Elizabethan era

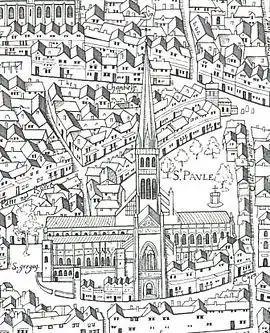
Detail from the Copperplate map of London (1553–1559), showing St Paul's Cathedral

While Henry VIII had launched the Royal Navy, Edward and Mary had ignored it and it was little more than a system of coastal defense. Elizabeth made naval strength a high priority. She risked war with Spain by supporting the "Sea Dogs", such as John Hawkins and Francis Drake, who preyed on the Spanish merchant ships carrying gold and silver from the New World. The Navy yards were leaders in technical innovation, and the captains devised new tactics. Parker (1996) argues that the full-rigged ship was one of the greatest technological advances of the century and permanently transformed naval warfare. In 1573 English shipwrights introduced designs, first demonstrated in the "Dreadnaught", that allowed the ships to sail faster and maneuver better and permitted heavier guns. Whereas before warships had tried to grapple with each other so that soldiers could board the enemy ship, now they stood off and fired broadsides that would sink the enemy vessel. When Spain finally decided to invade and conquer England it was a fiasco. Superior English ships and seamanship foiled the invasion and led to the destruction of the Spanish Armada in 1588, marking the high point of Elizabeth's reign. Technically, the Armada failed because Spain's over-complex strategy required coordination between the invasion fleet and the Spanish army on shore. Moreover, the poor design of the Spanish cannons meant they were much slower in reloading in a close-range battle. Spain and France still had stronger fleets, but England was catching up.